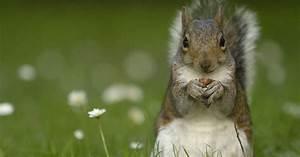
squirrel